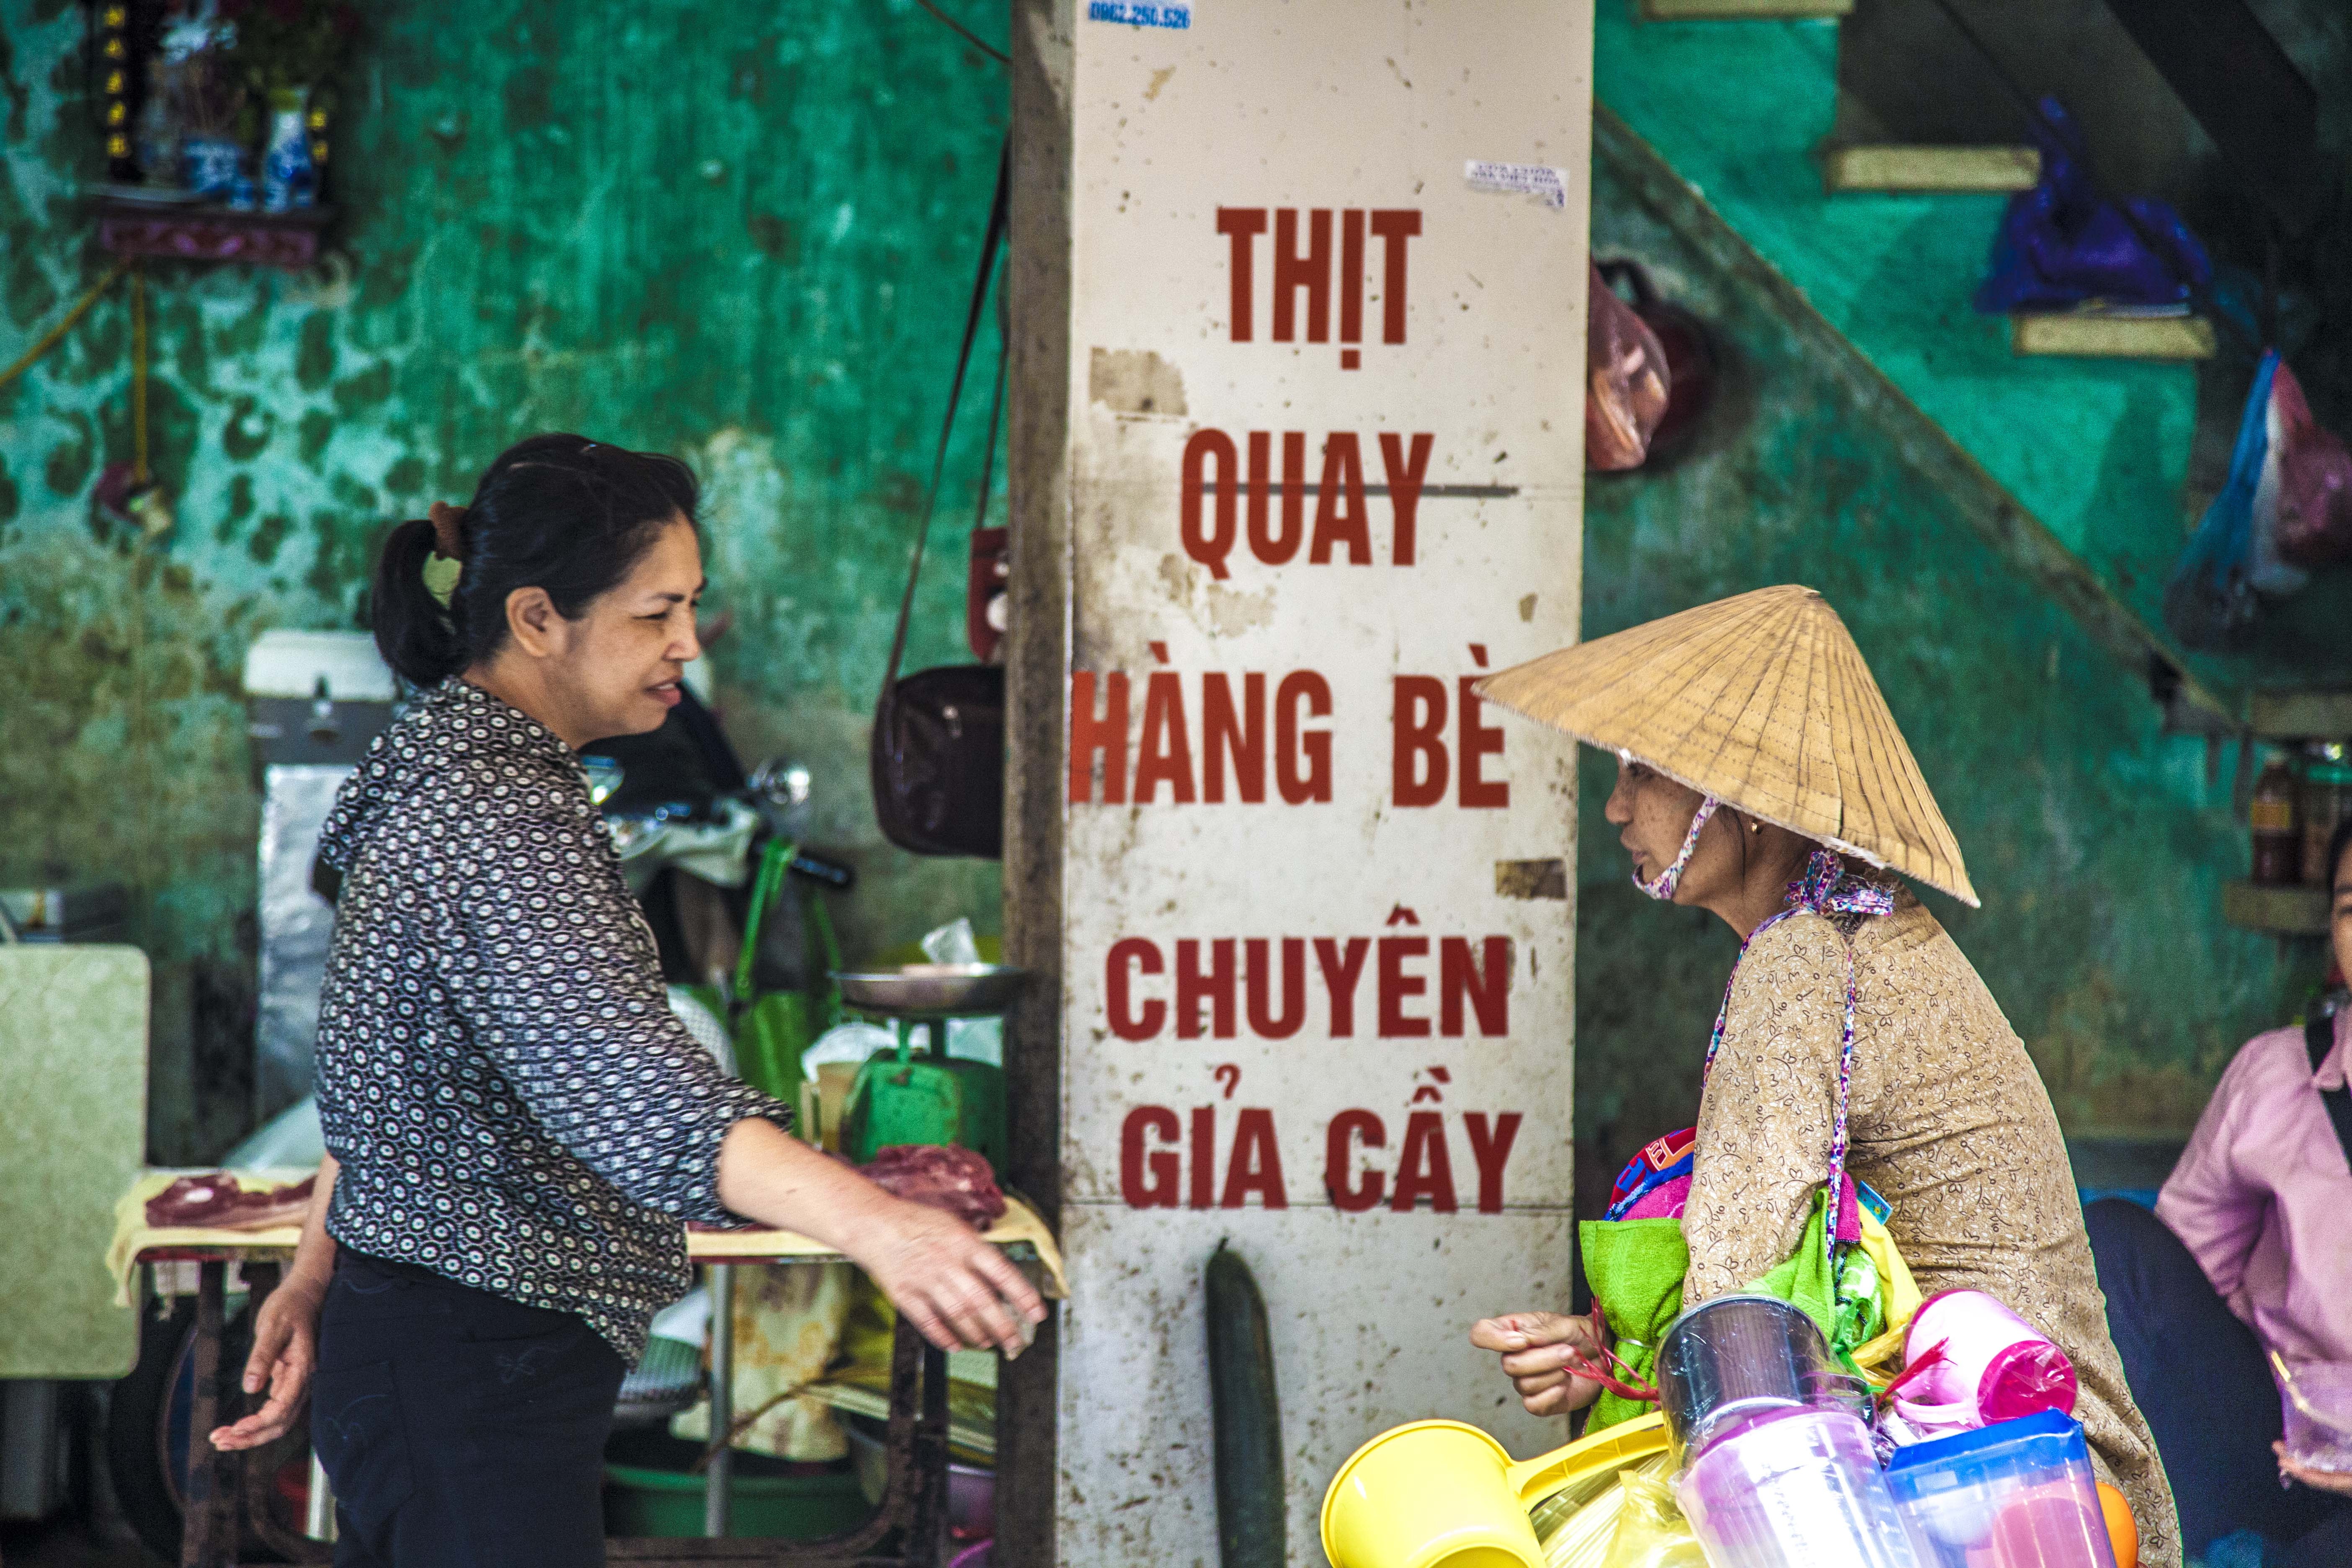
street, travel, asian, vendor, color, viet nam, women